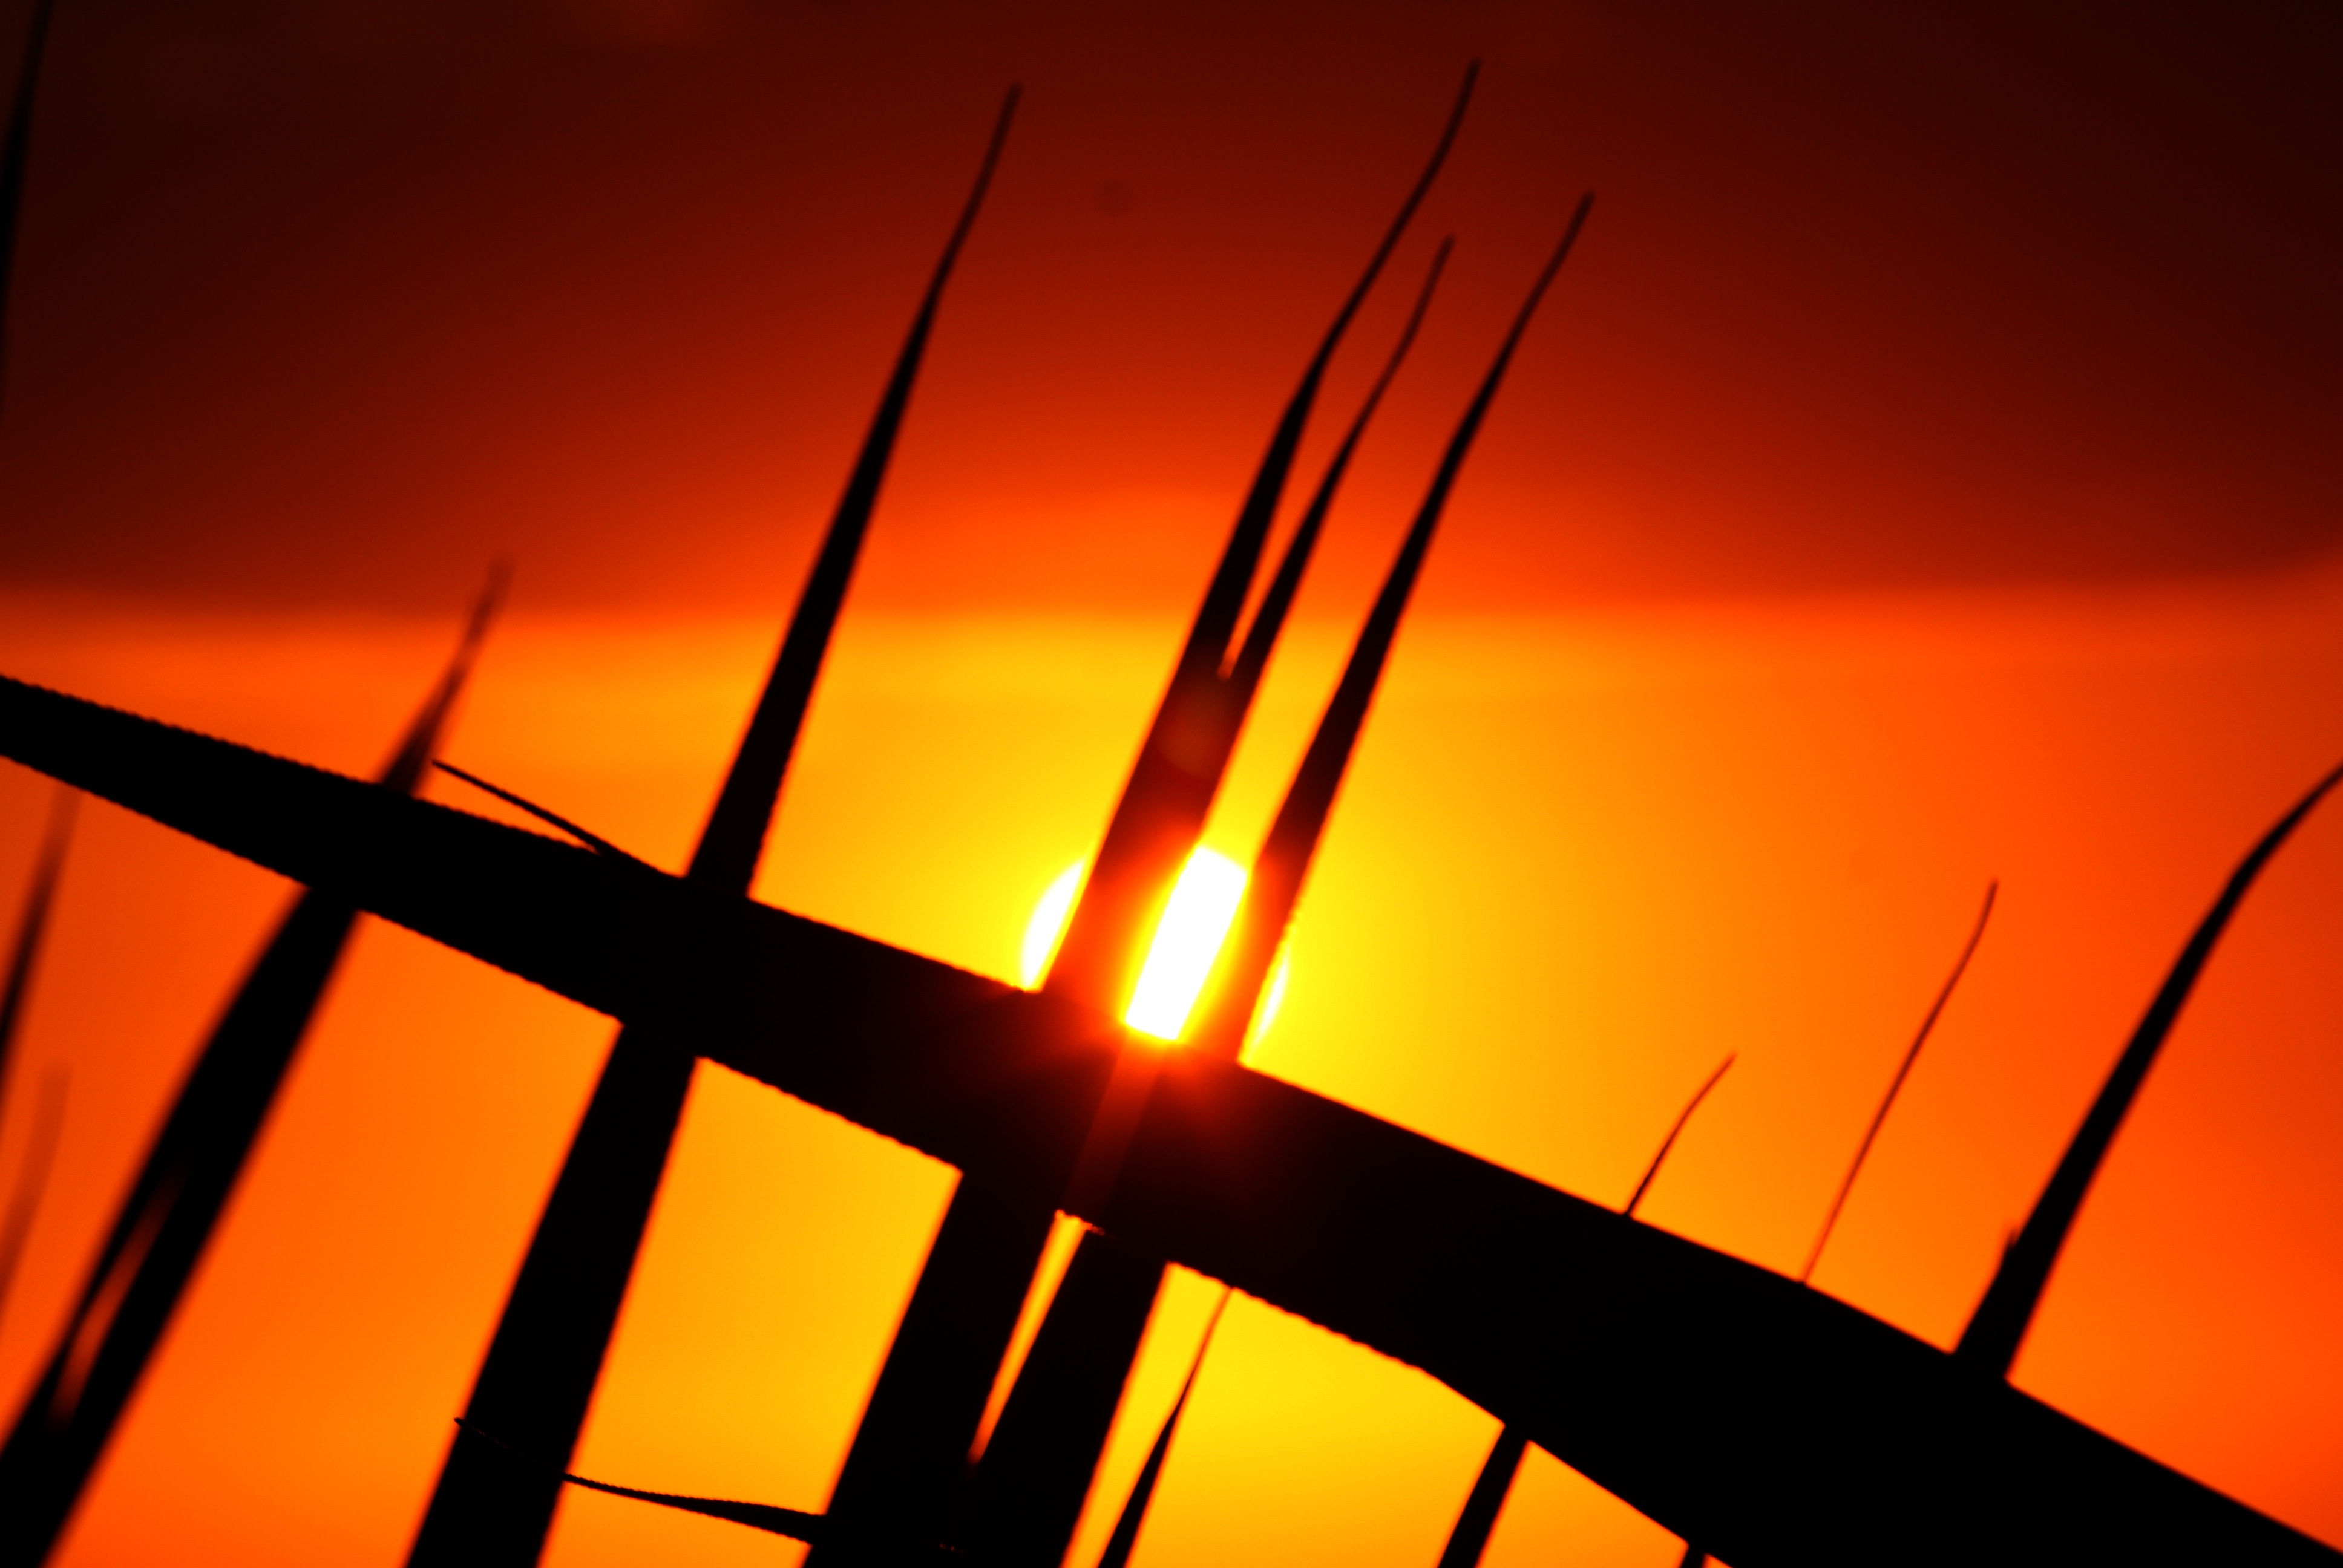
beach, sea, ocean, light, sky, sun, sunrise, sunset, sunlight, summer, dusk, evening, line, reflection, color, circle, symmetry, shape, afterglow, reunion island, inflamed